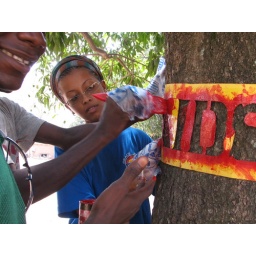
be aids free -- the sign we painted in all the villages, sometimes on trees